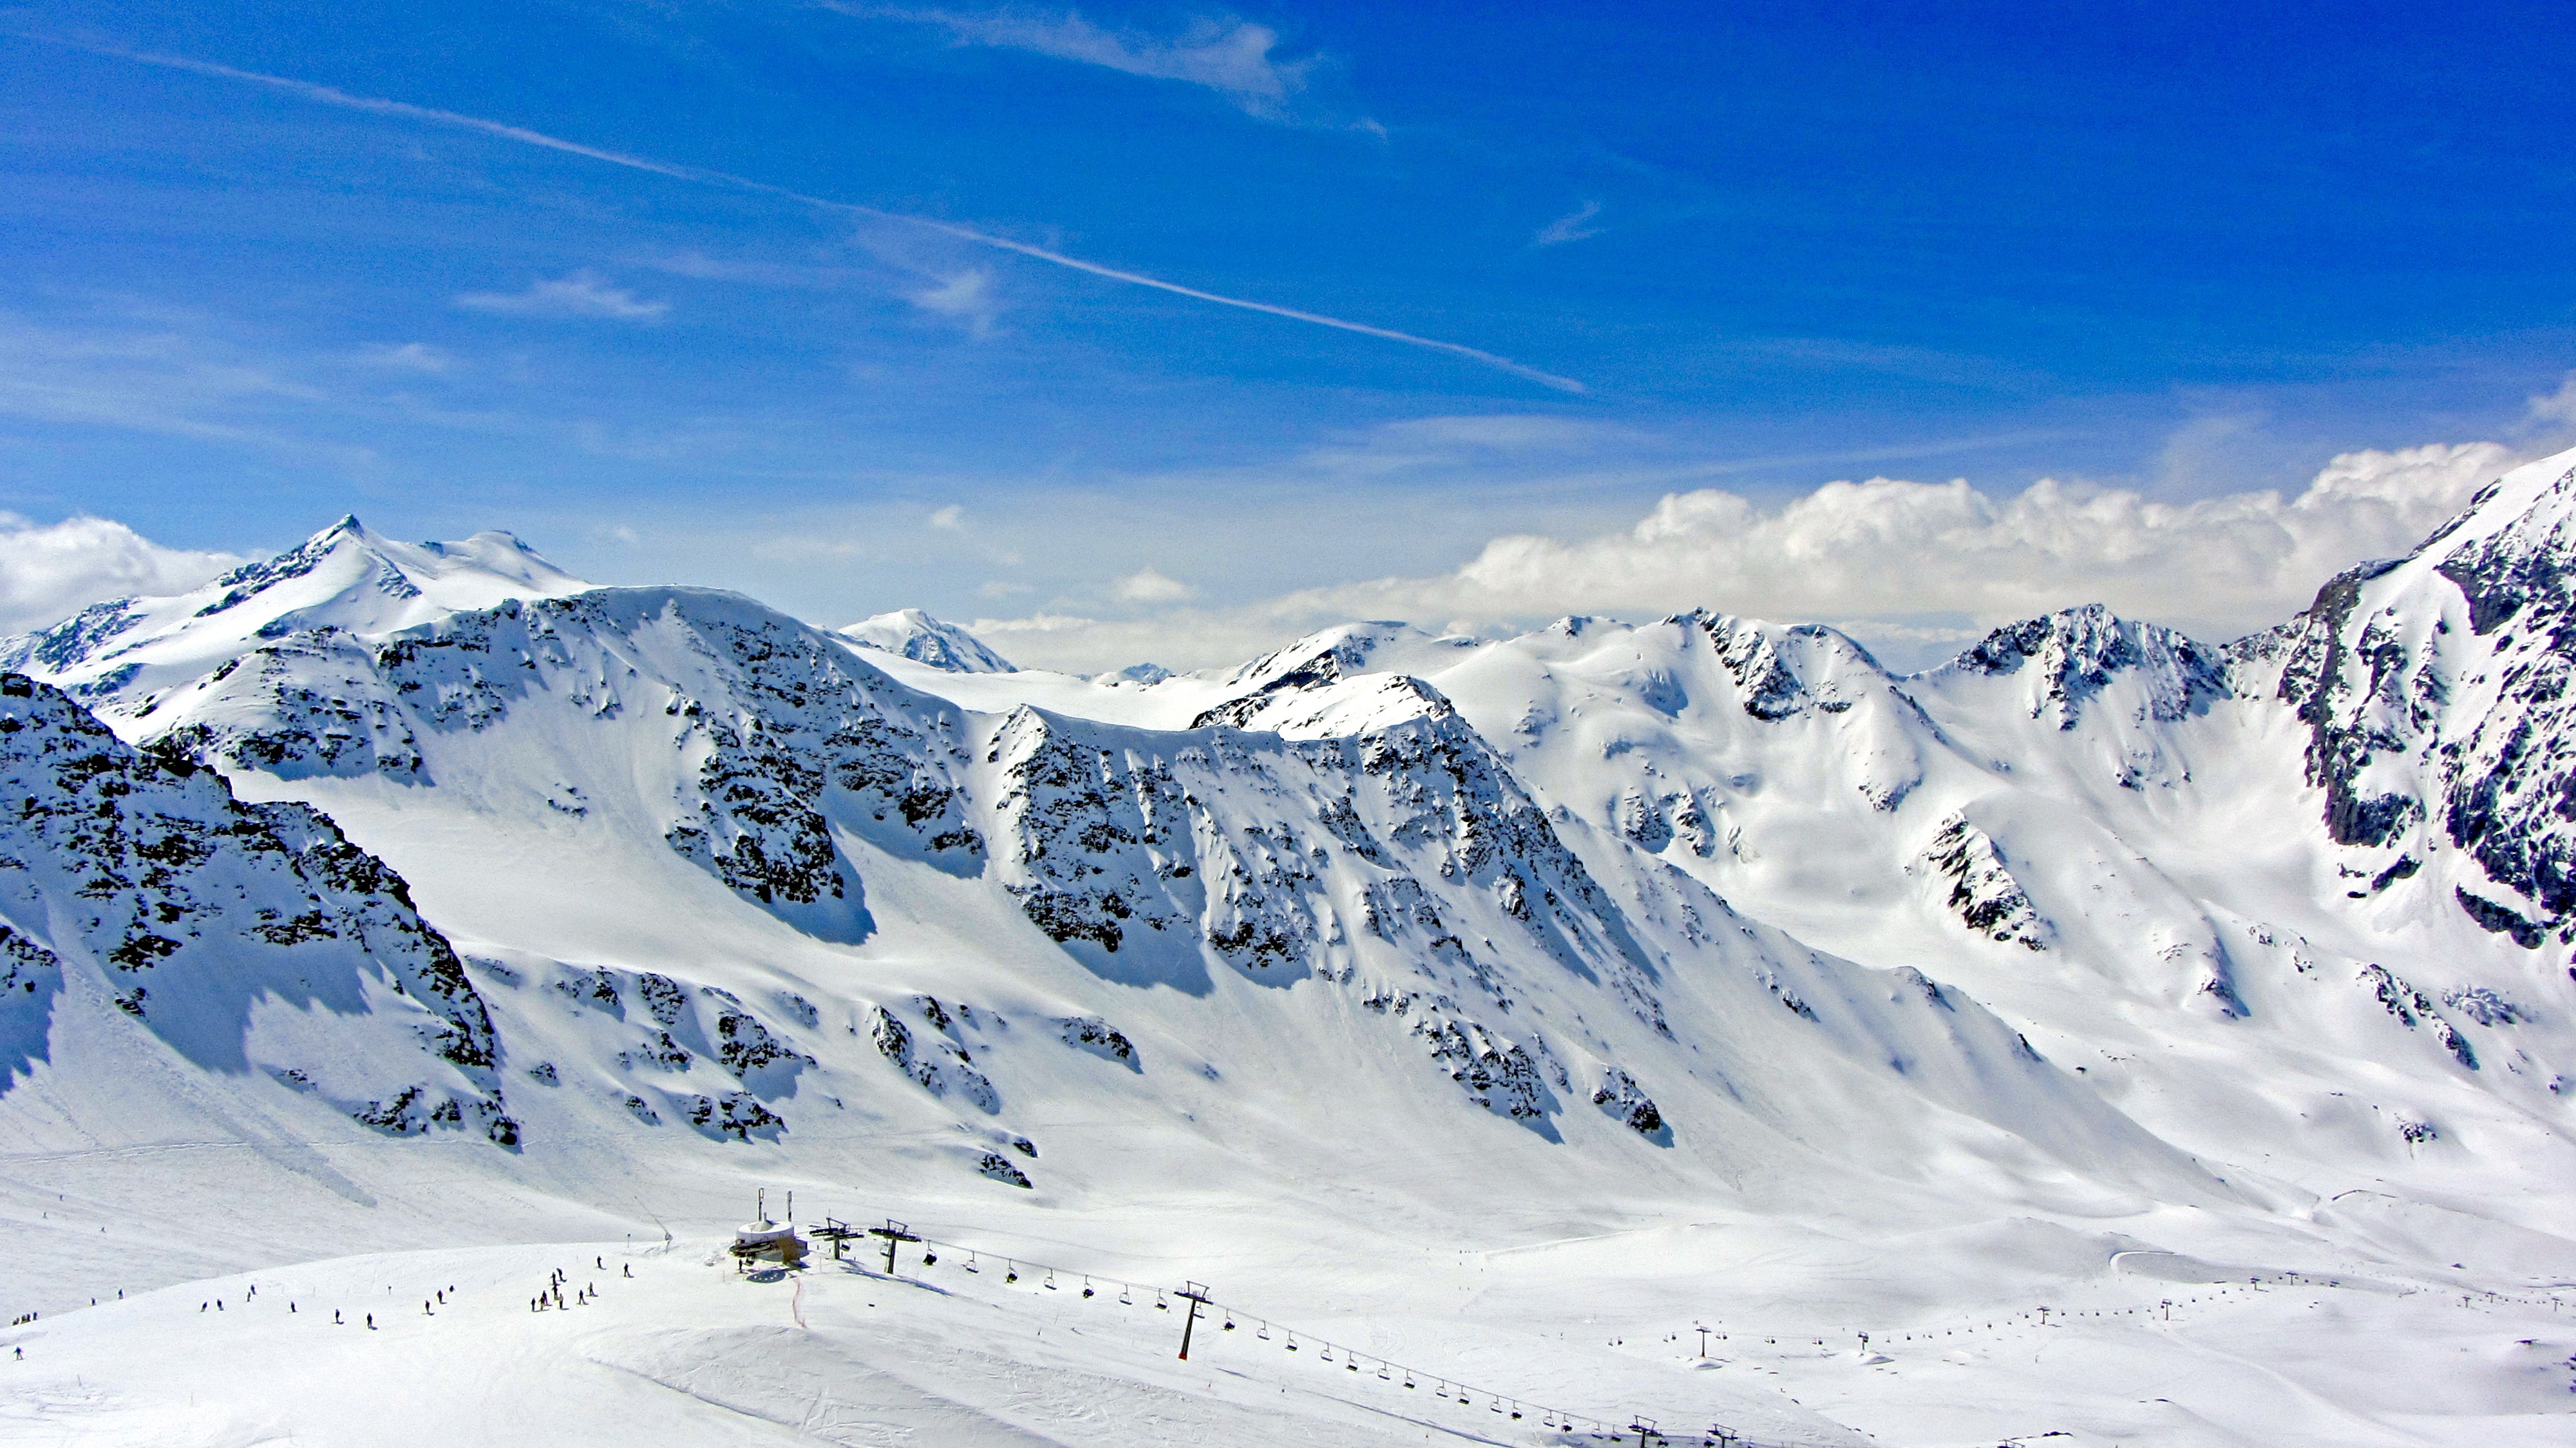
mountain, snow, winter, mountain range, weather, italy, skiing, season, ridge, winter sport, massif, resort, alps, ski, plateau, ski resort, piste, winter sports, ski slopes, landform, ski run, ski touring, winter mountain, solda, sudtirol, sudtyrol, winter alps, snow holidays, ski mountaineering, ski equipment, alpine skiing, mountainous landforms, geological phenomenon